Hakea hastata

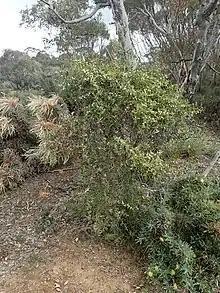
Habit south-west of Woodanilling

Hakea hastata is a shrub in the family Proteaceae and is endemic to southern Western Australia. It is an open, upright shrub with light green leaves, branches covered in dense hairs and white flowers in spring.